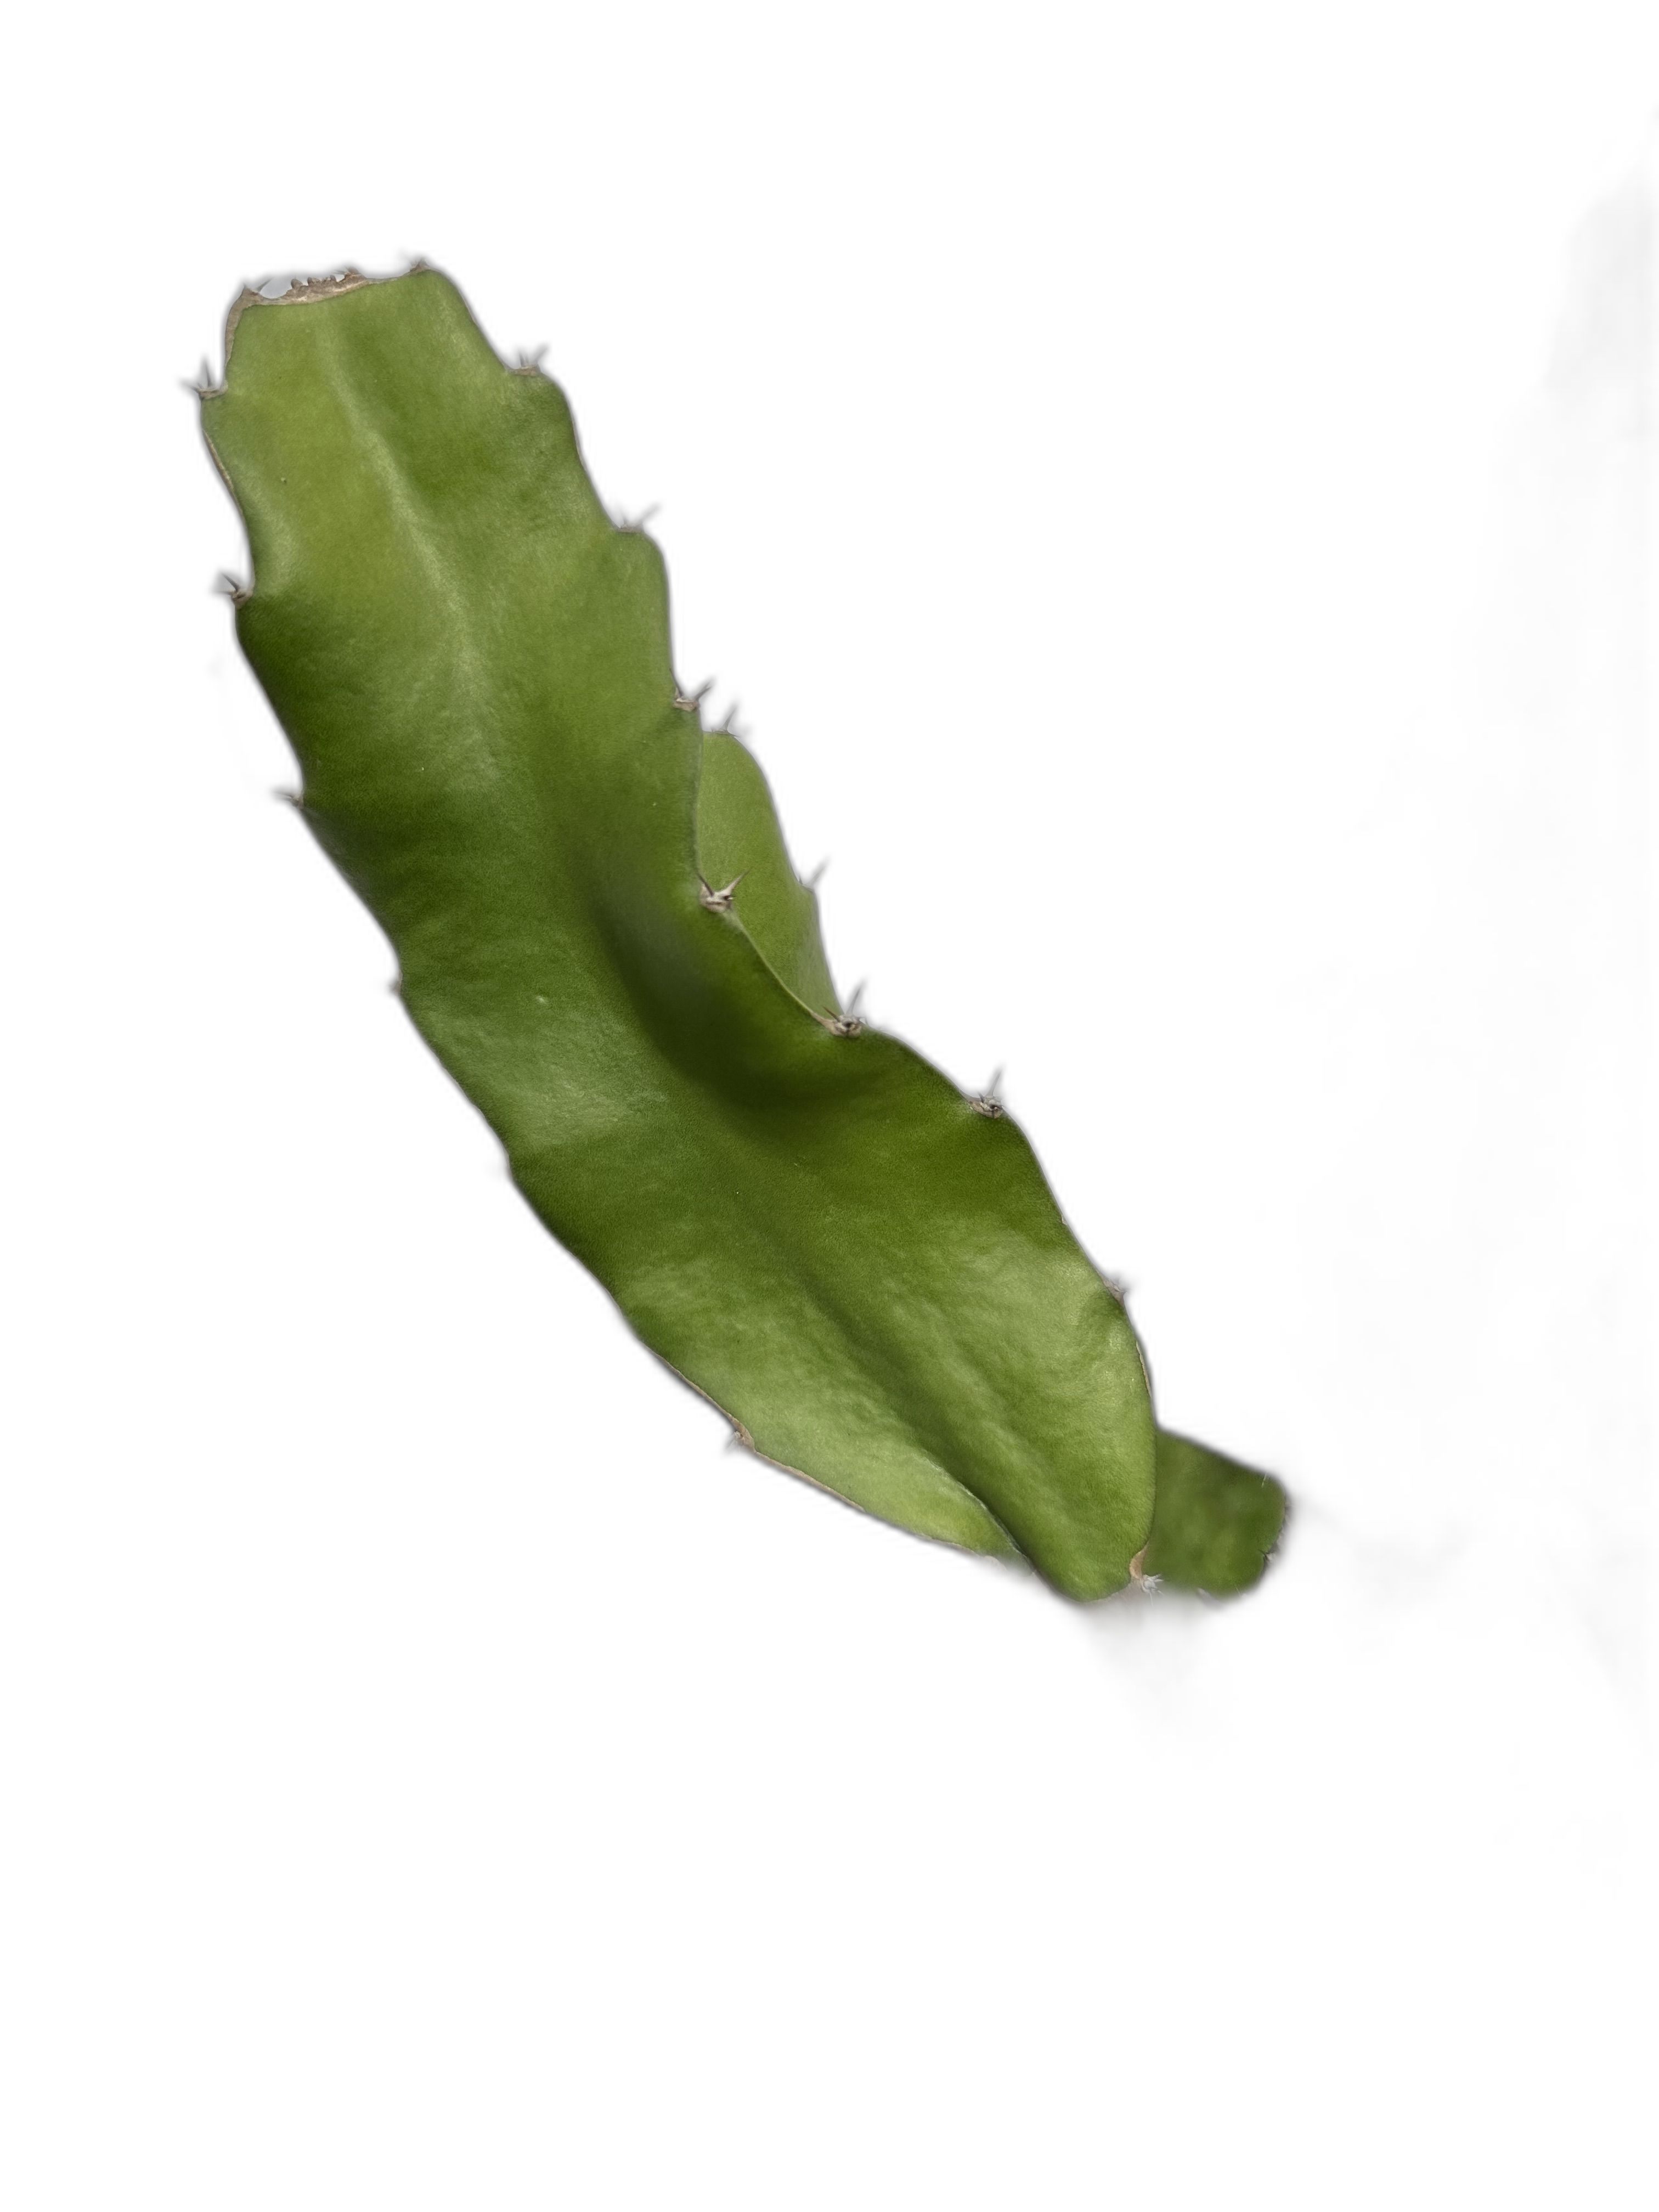
Label: Good leaf